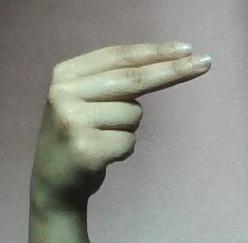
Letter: ain